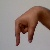
The image shows a hand gesture representing the letter 'Q' in Indian Sign Language.